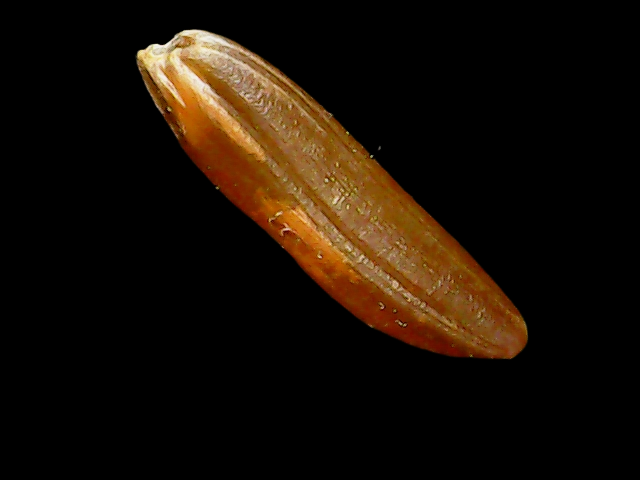
Rice variety: Binadhan20